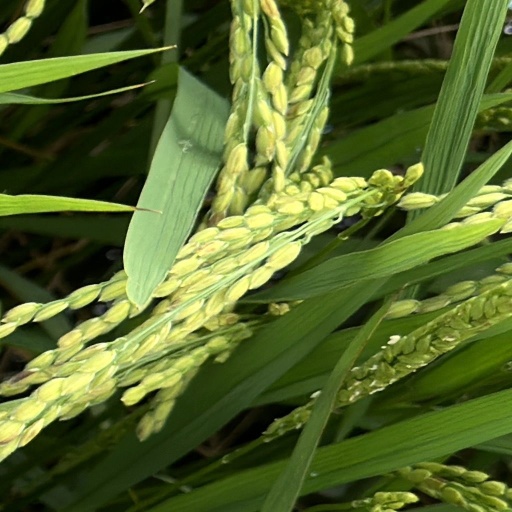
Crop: rice